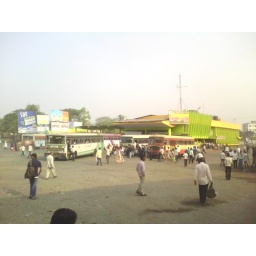
Bhiwandi bus stand of Maharashtra State Transport Corporation in a garish parrot green paint.